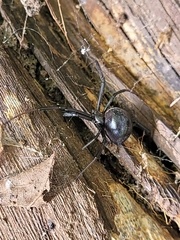
Species: Lactrodectus_hesperus